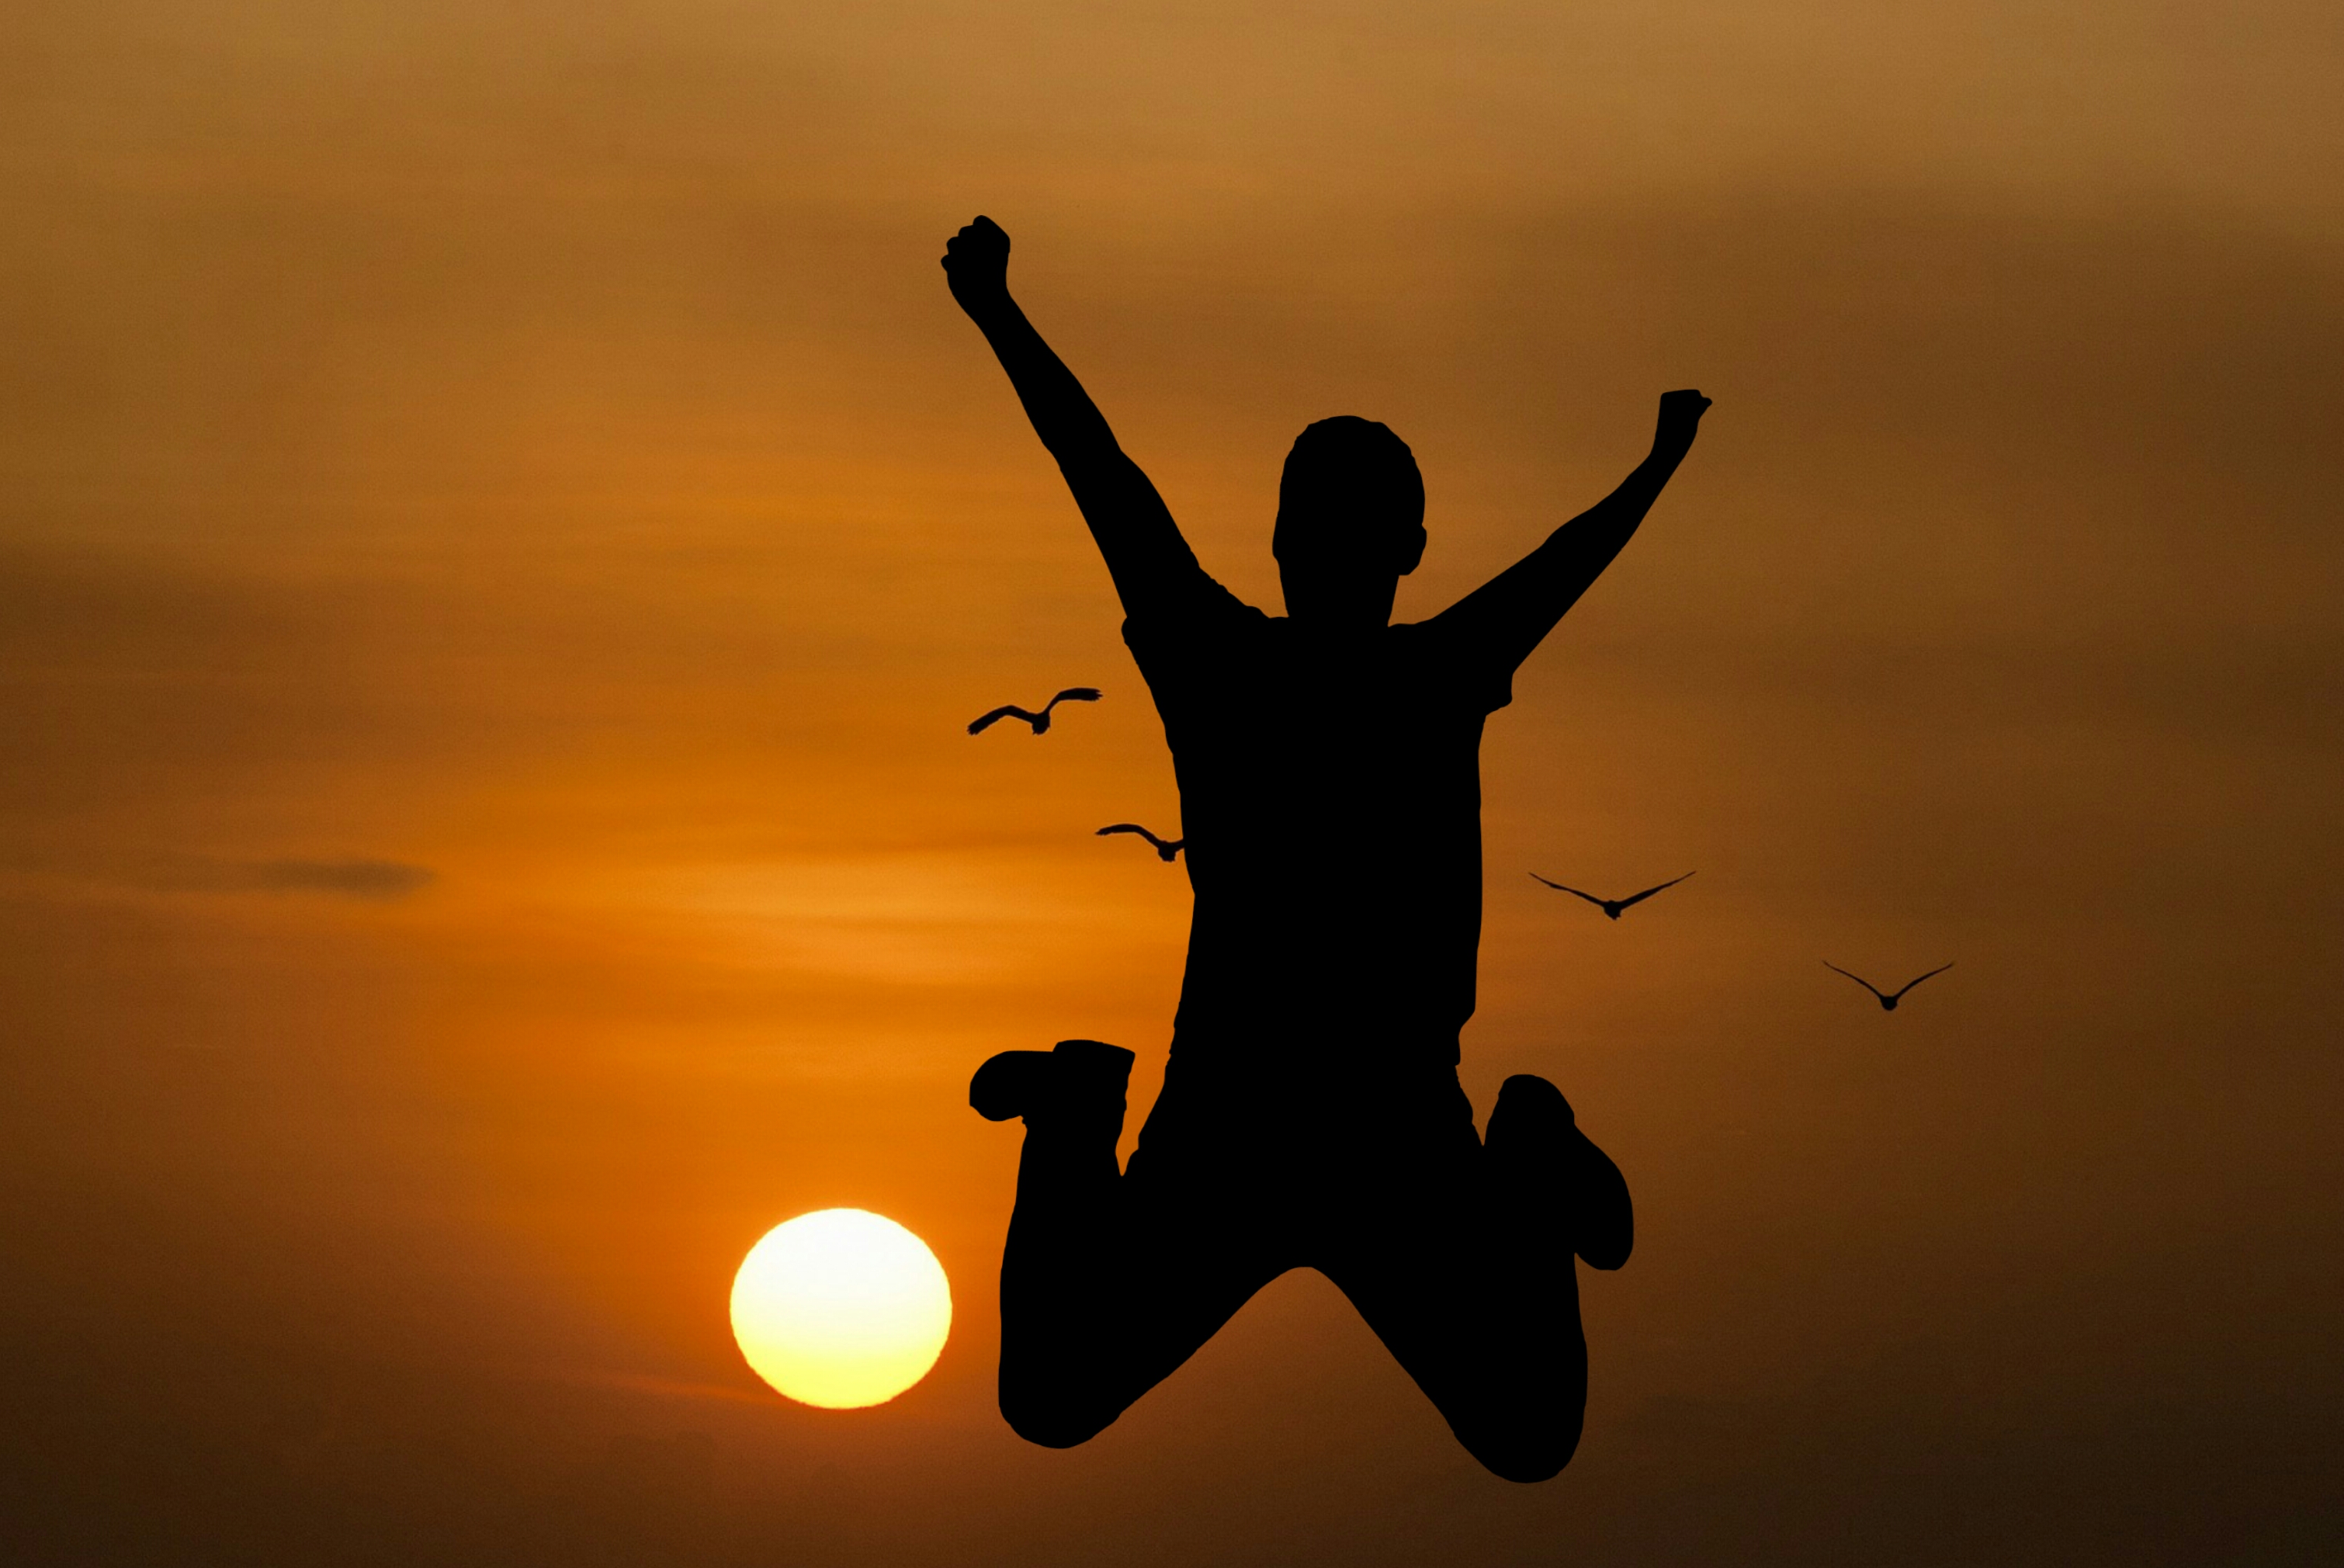
youth, active, jump, happy, sunrise, silhouettes, man, people, joy, freedom, sky, sun, dusk, sunset, high, success, happiness, celebration, birds, silhouette, jumping, sunlight, backlighting